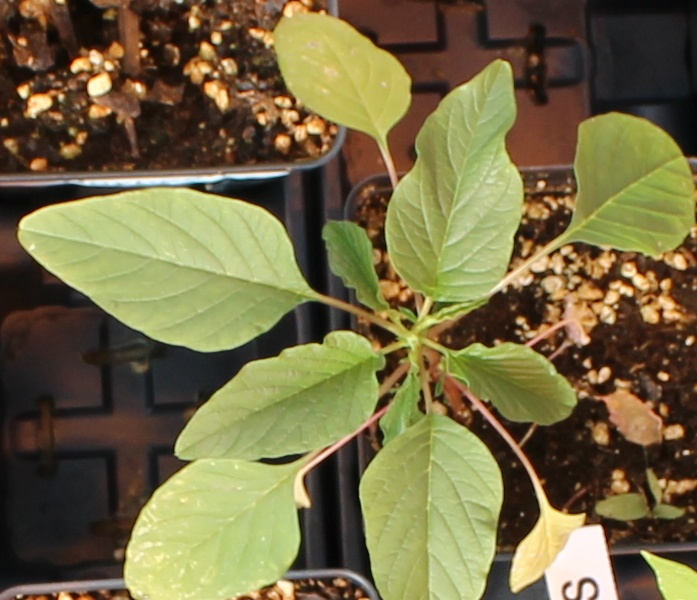
Label: Palmer Amaranth